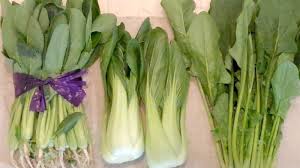
Waste category: biological